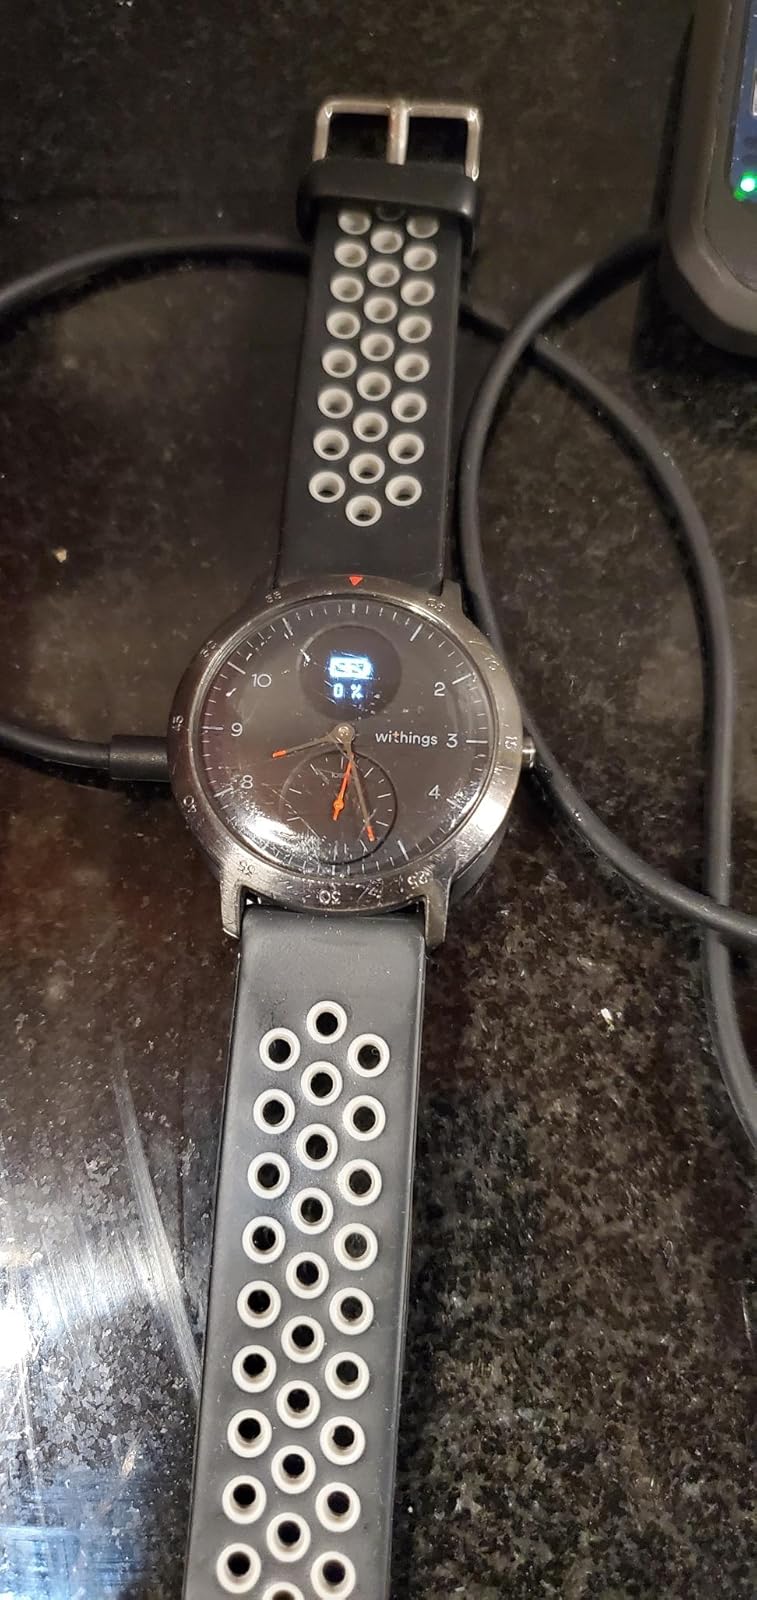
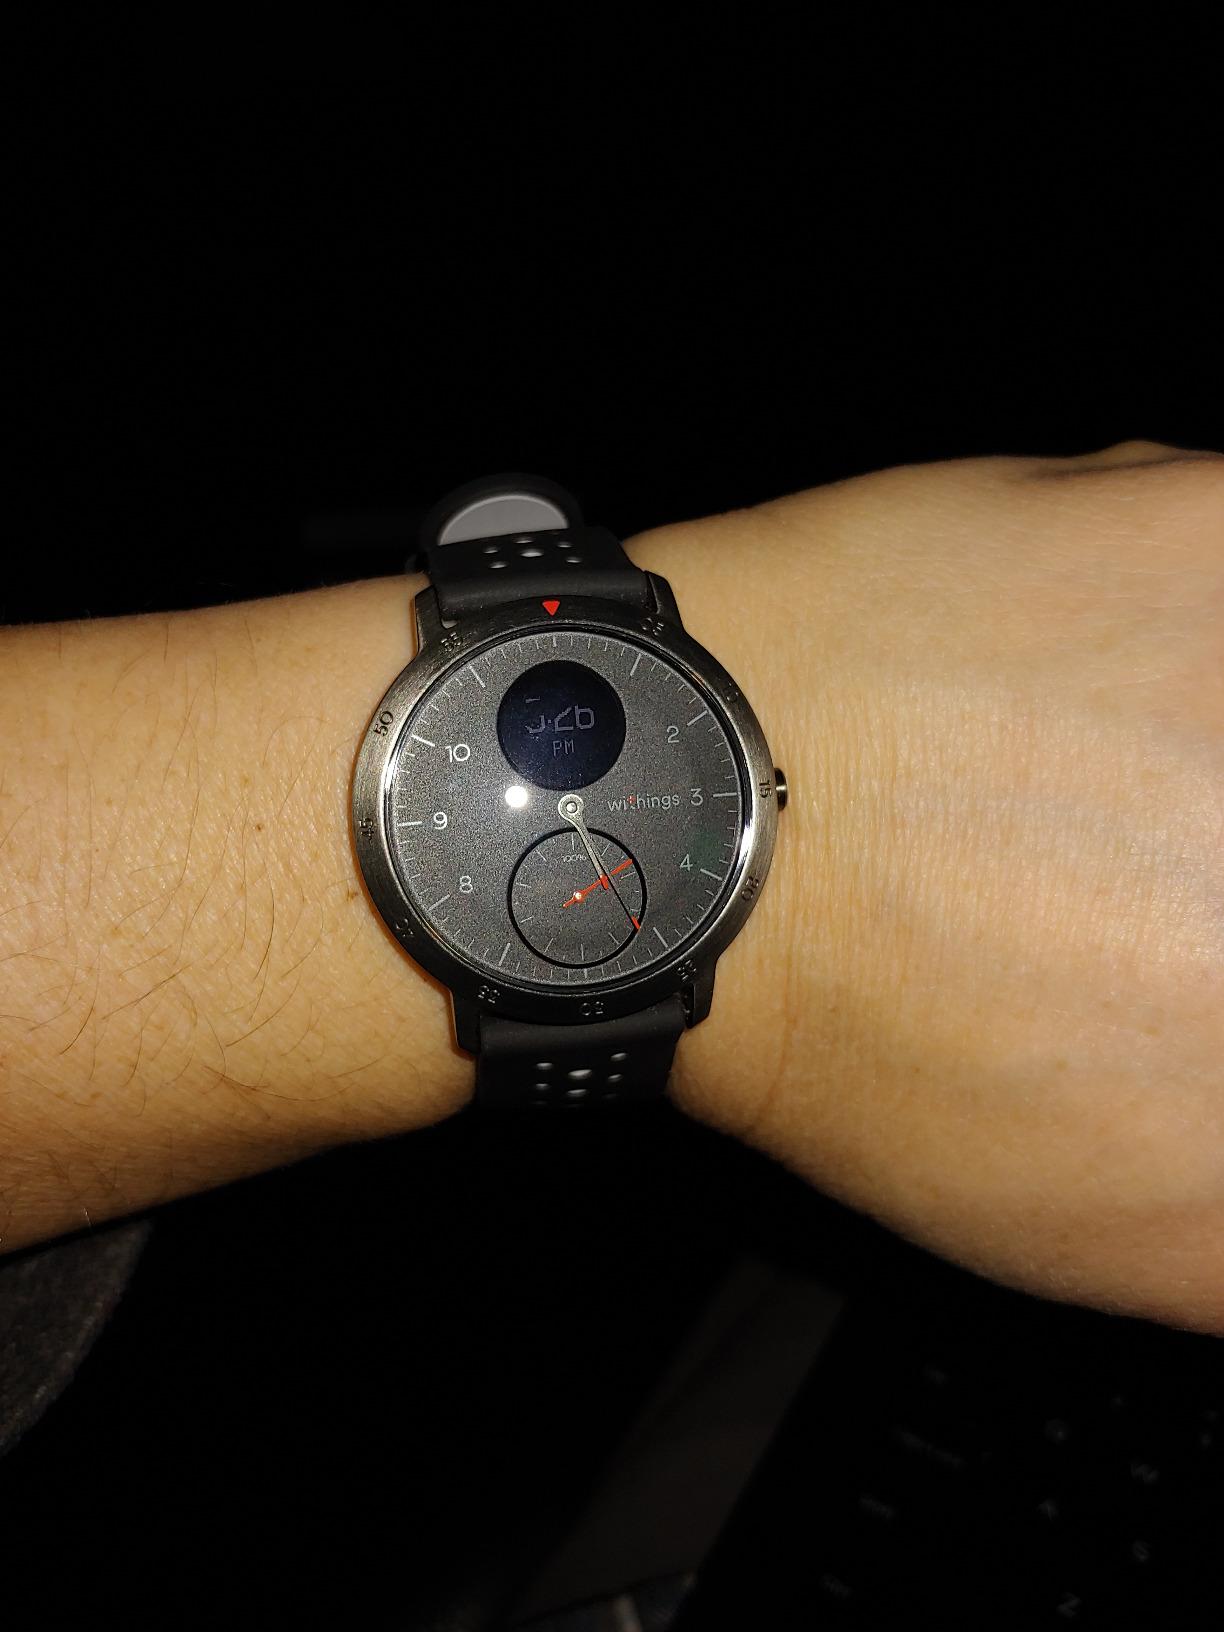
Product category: smartwatch
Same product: yes